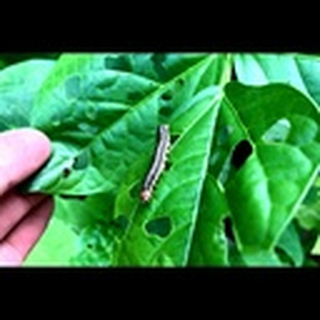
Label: cotton_army_worm